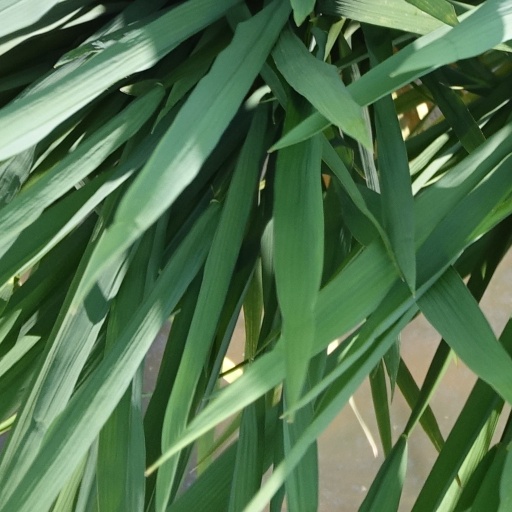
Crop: rice